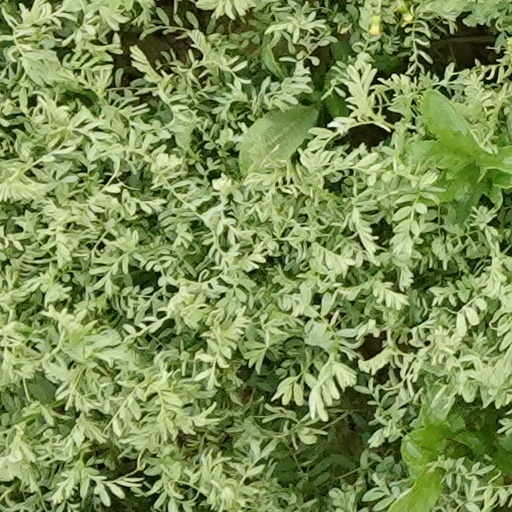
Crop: wheat